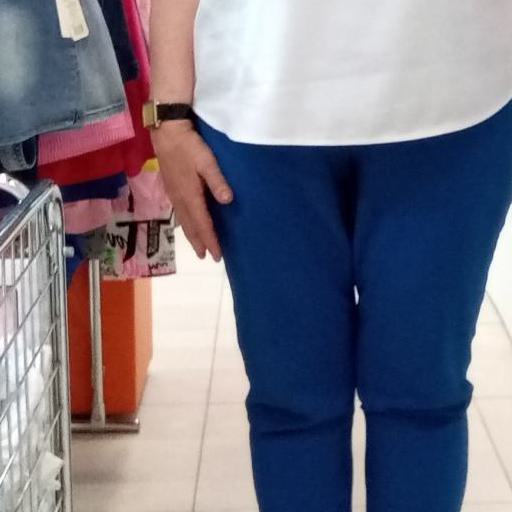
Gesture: no_gesture